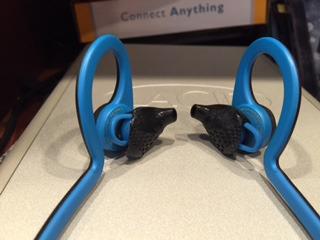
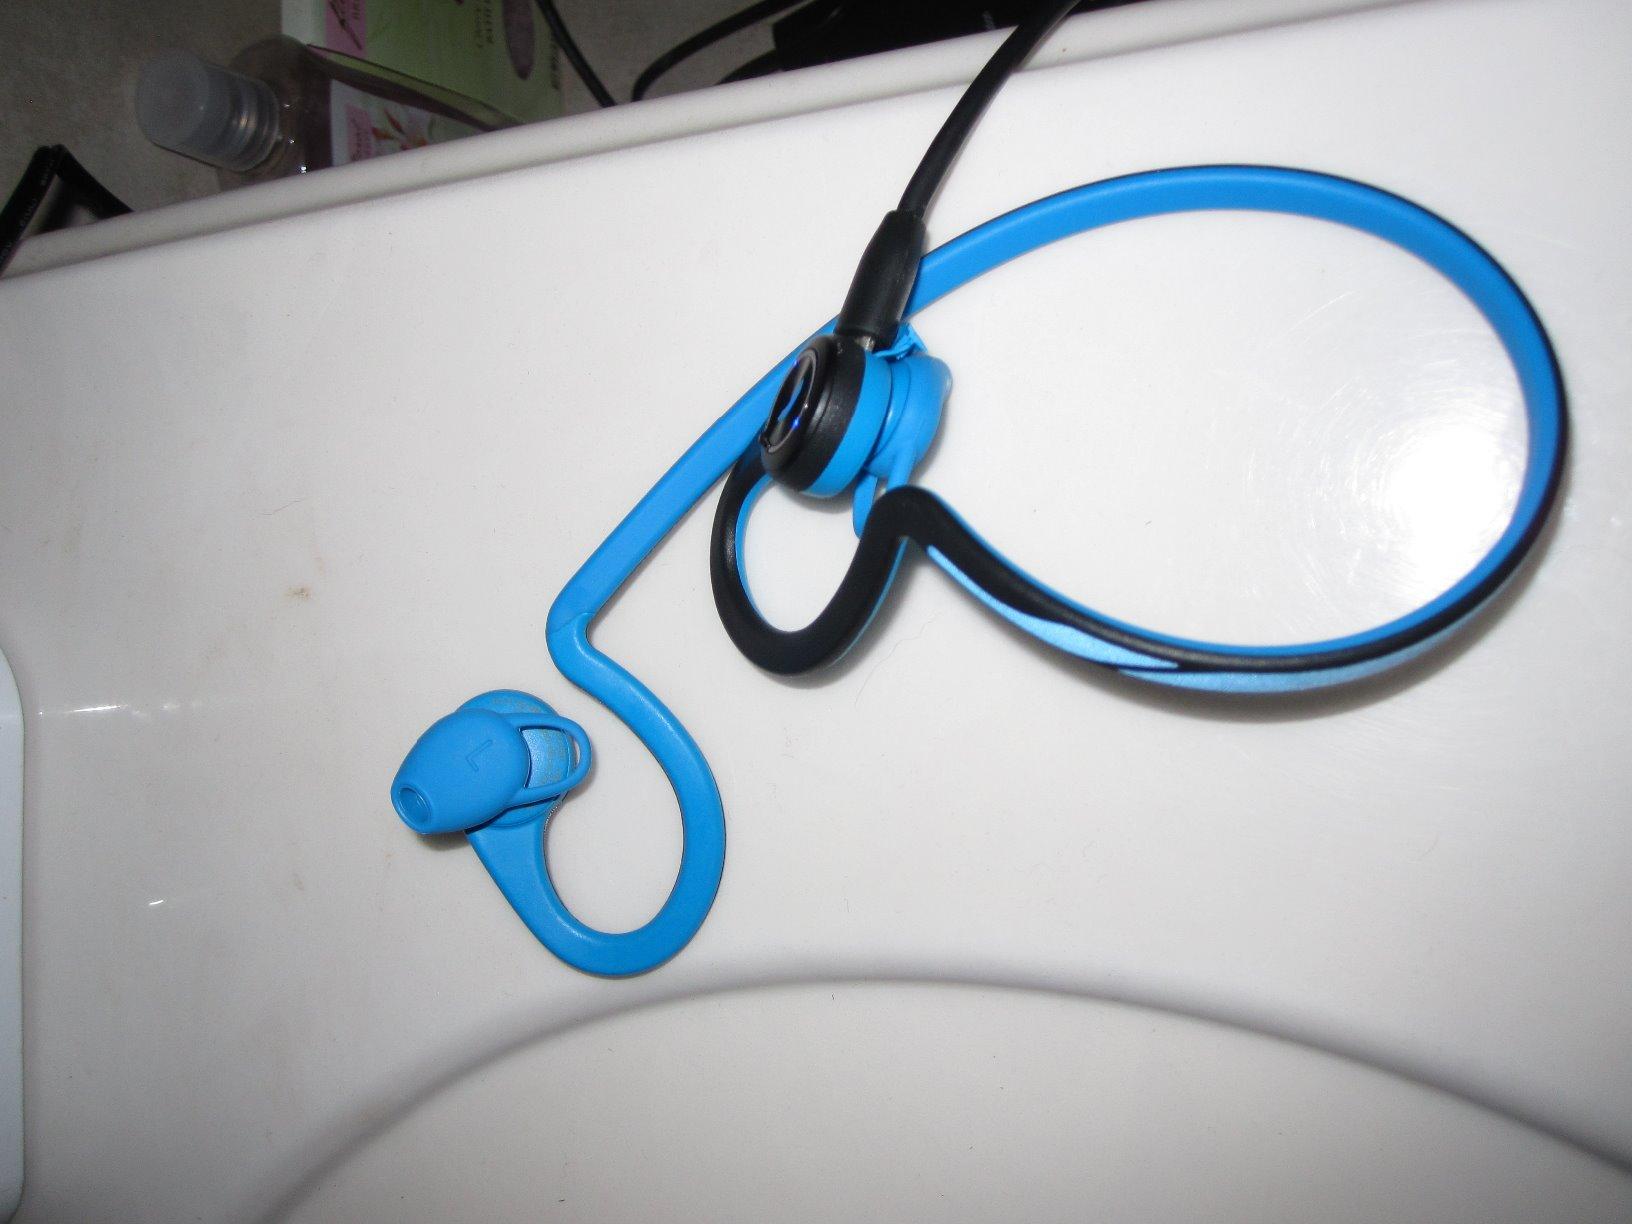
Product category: headphones
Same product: yes